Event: Nepal Earthquake
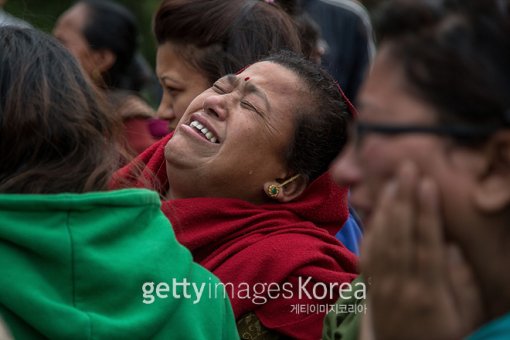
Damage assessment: no_damage